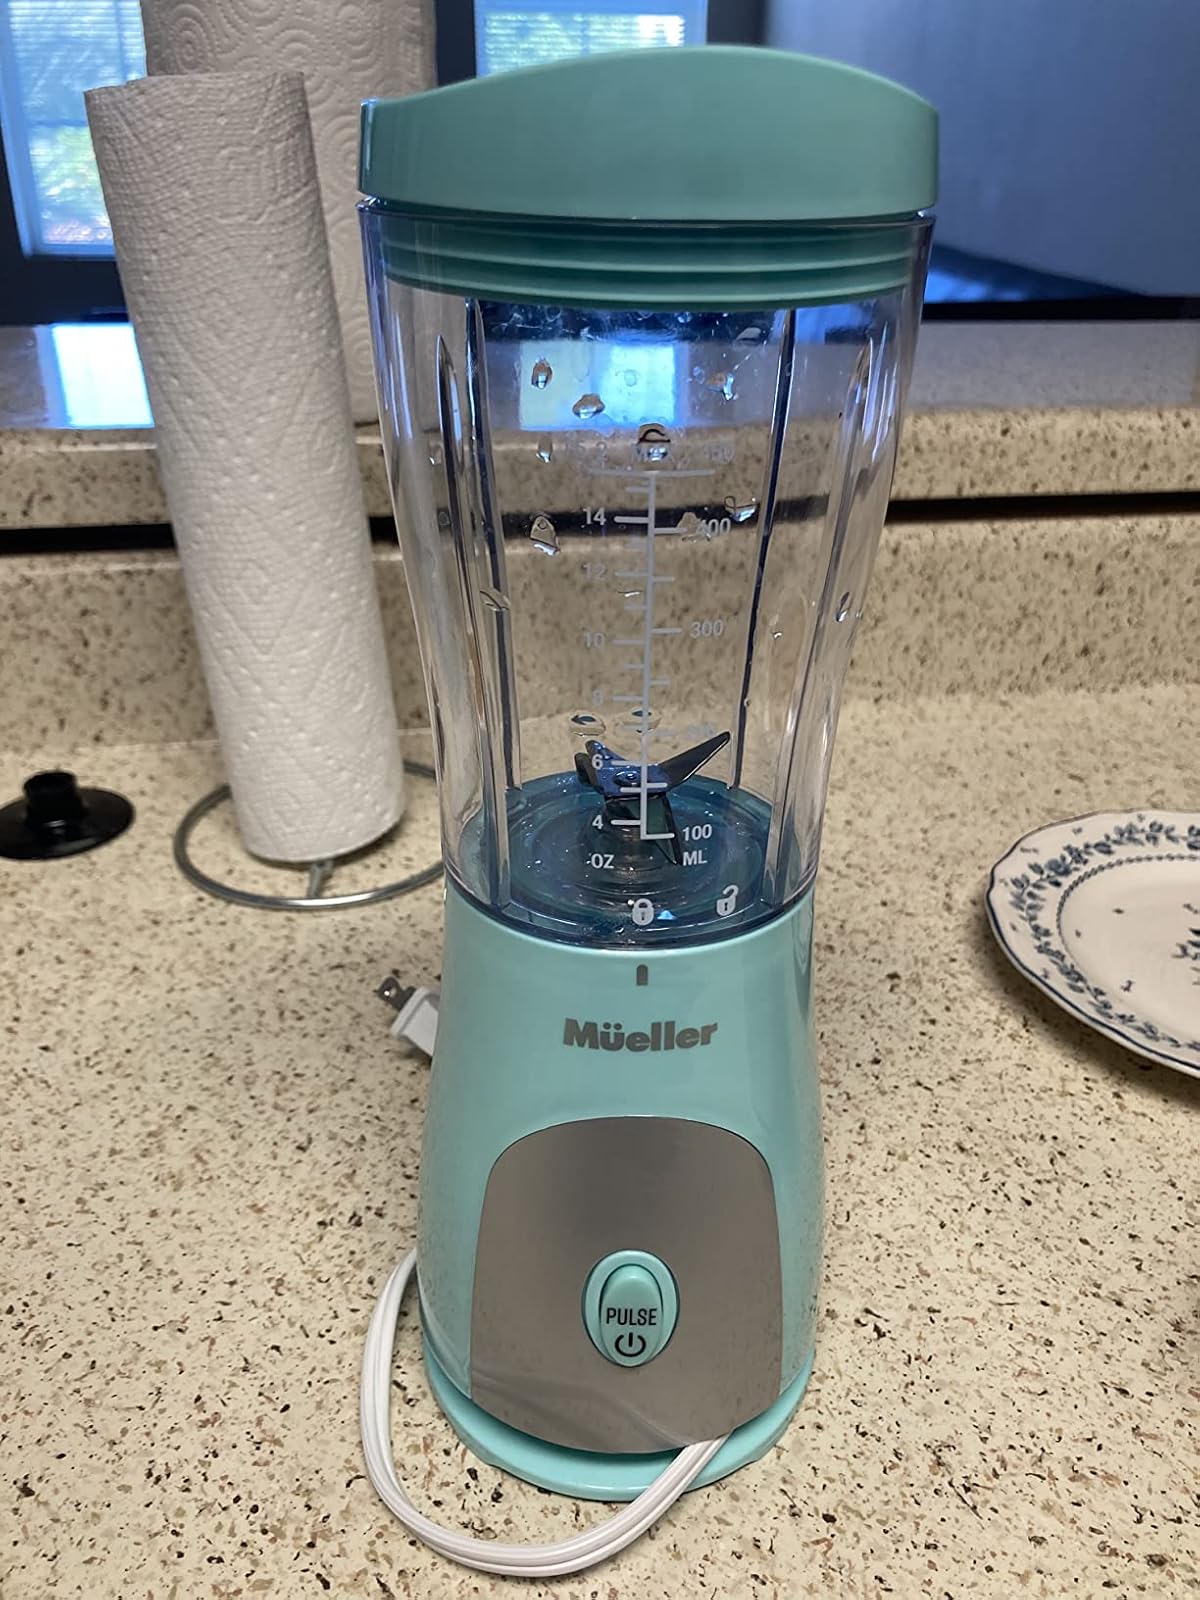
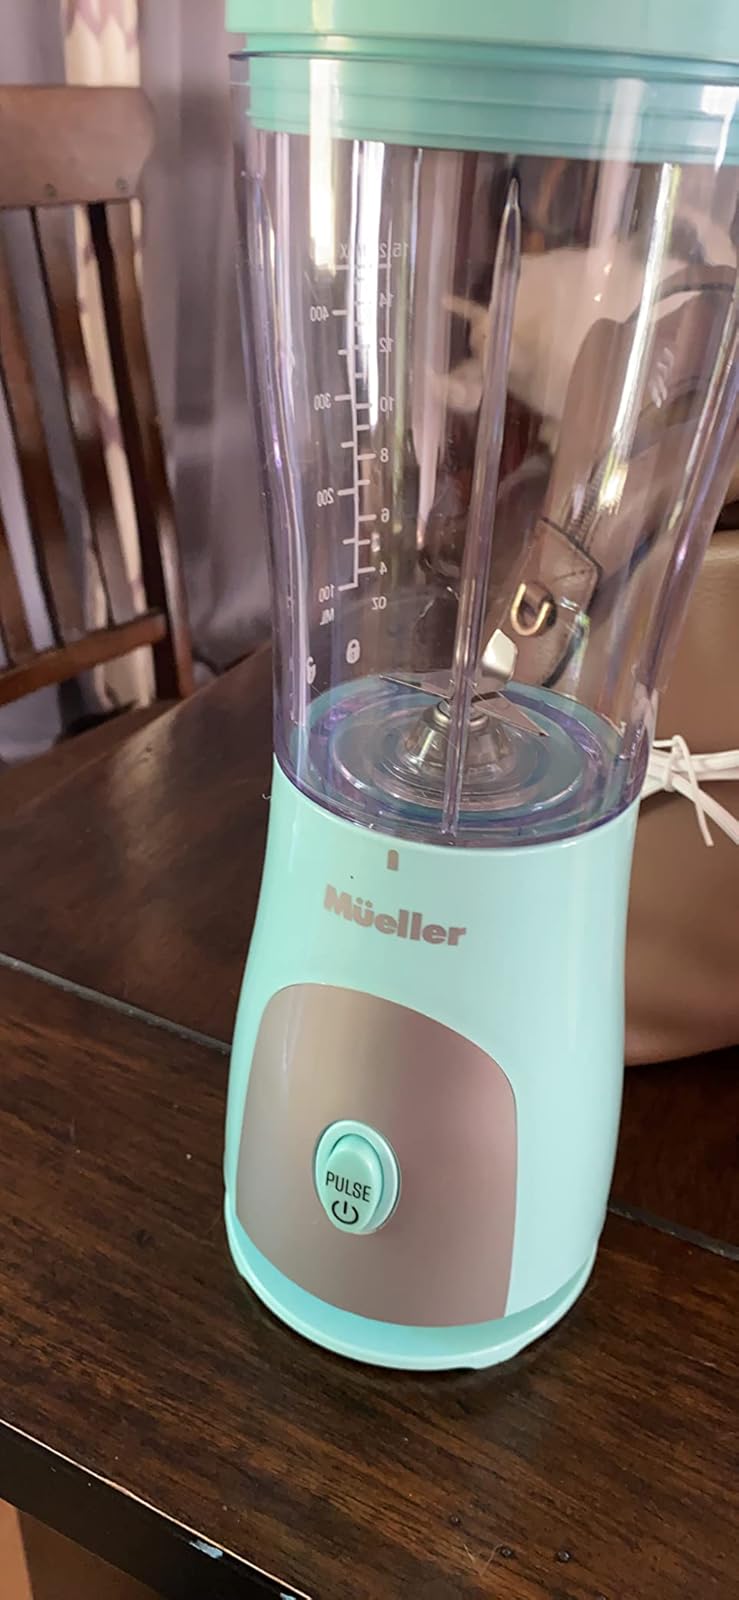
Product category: items_blender
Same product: yes